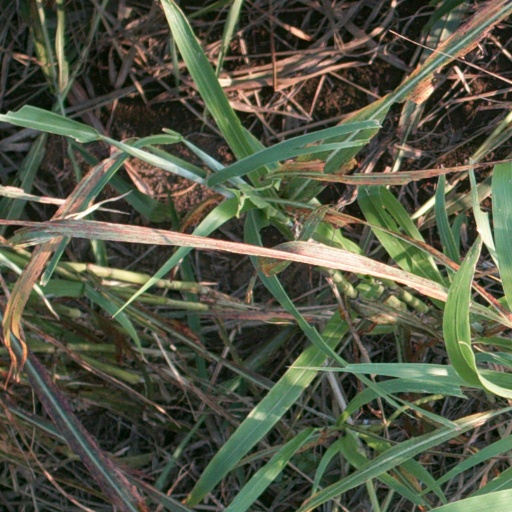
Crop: sorghum